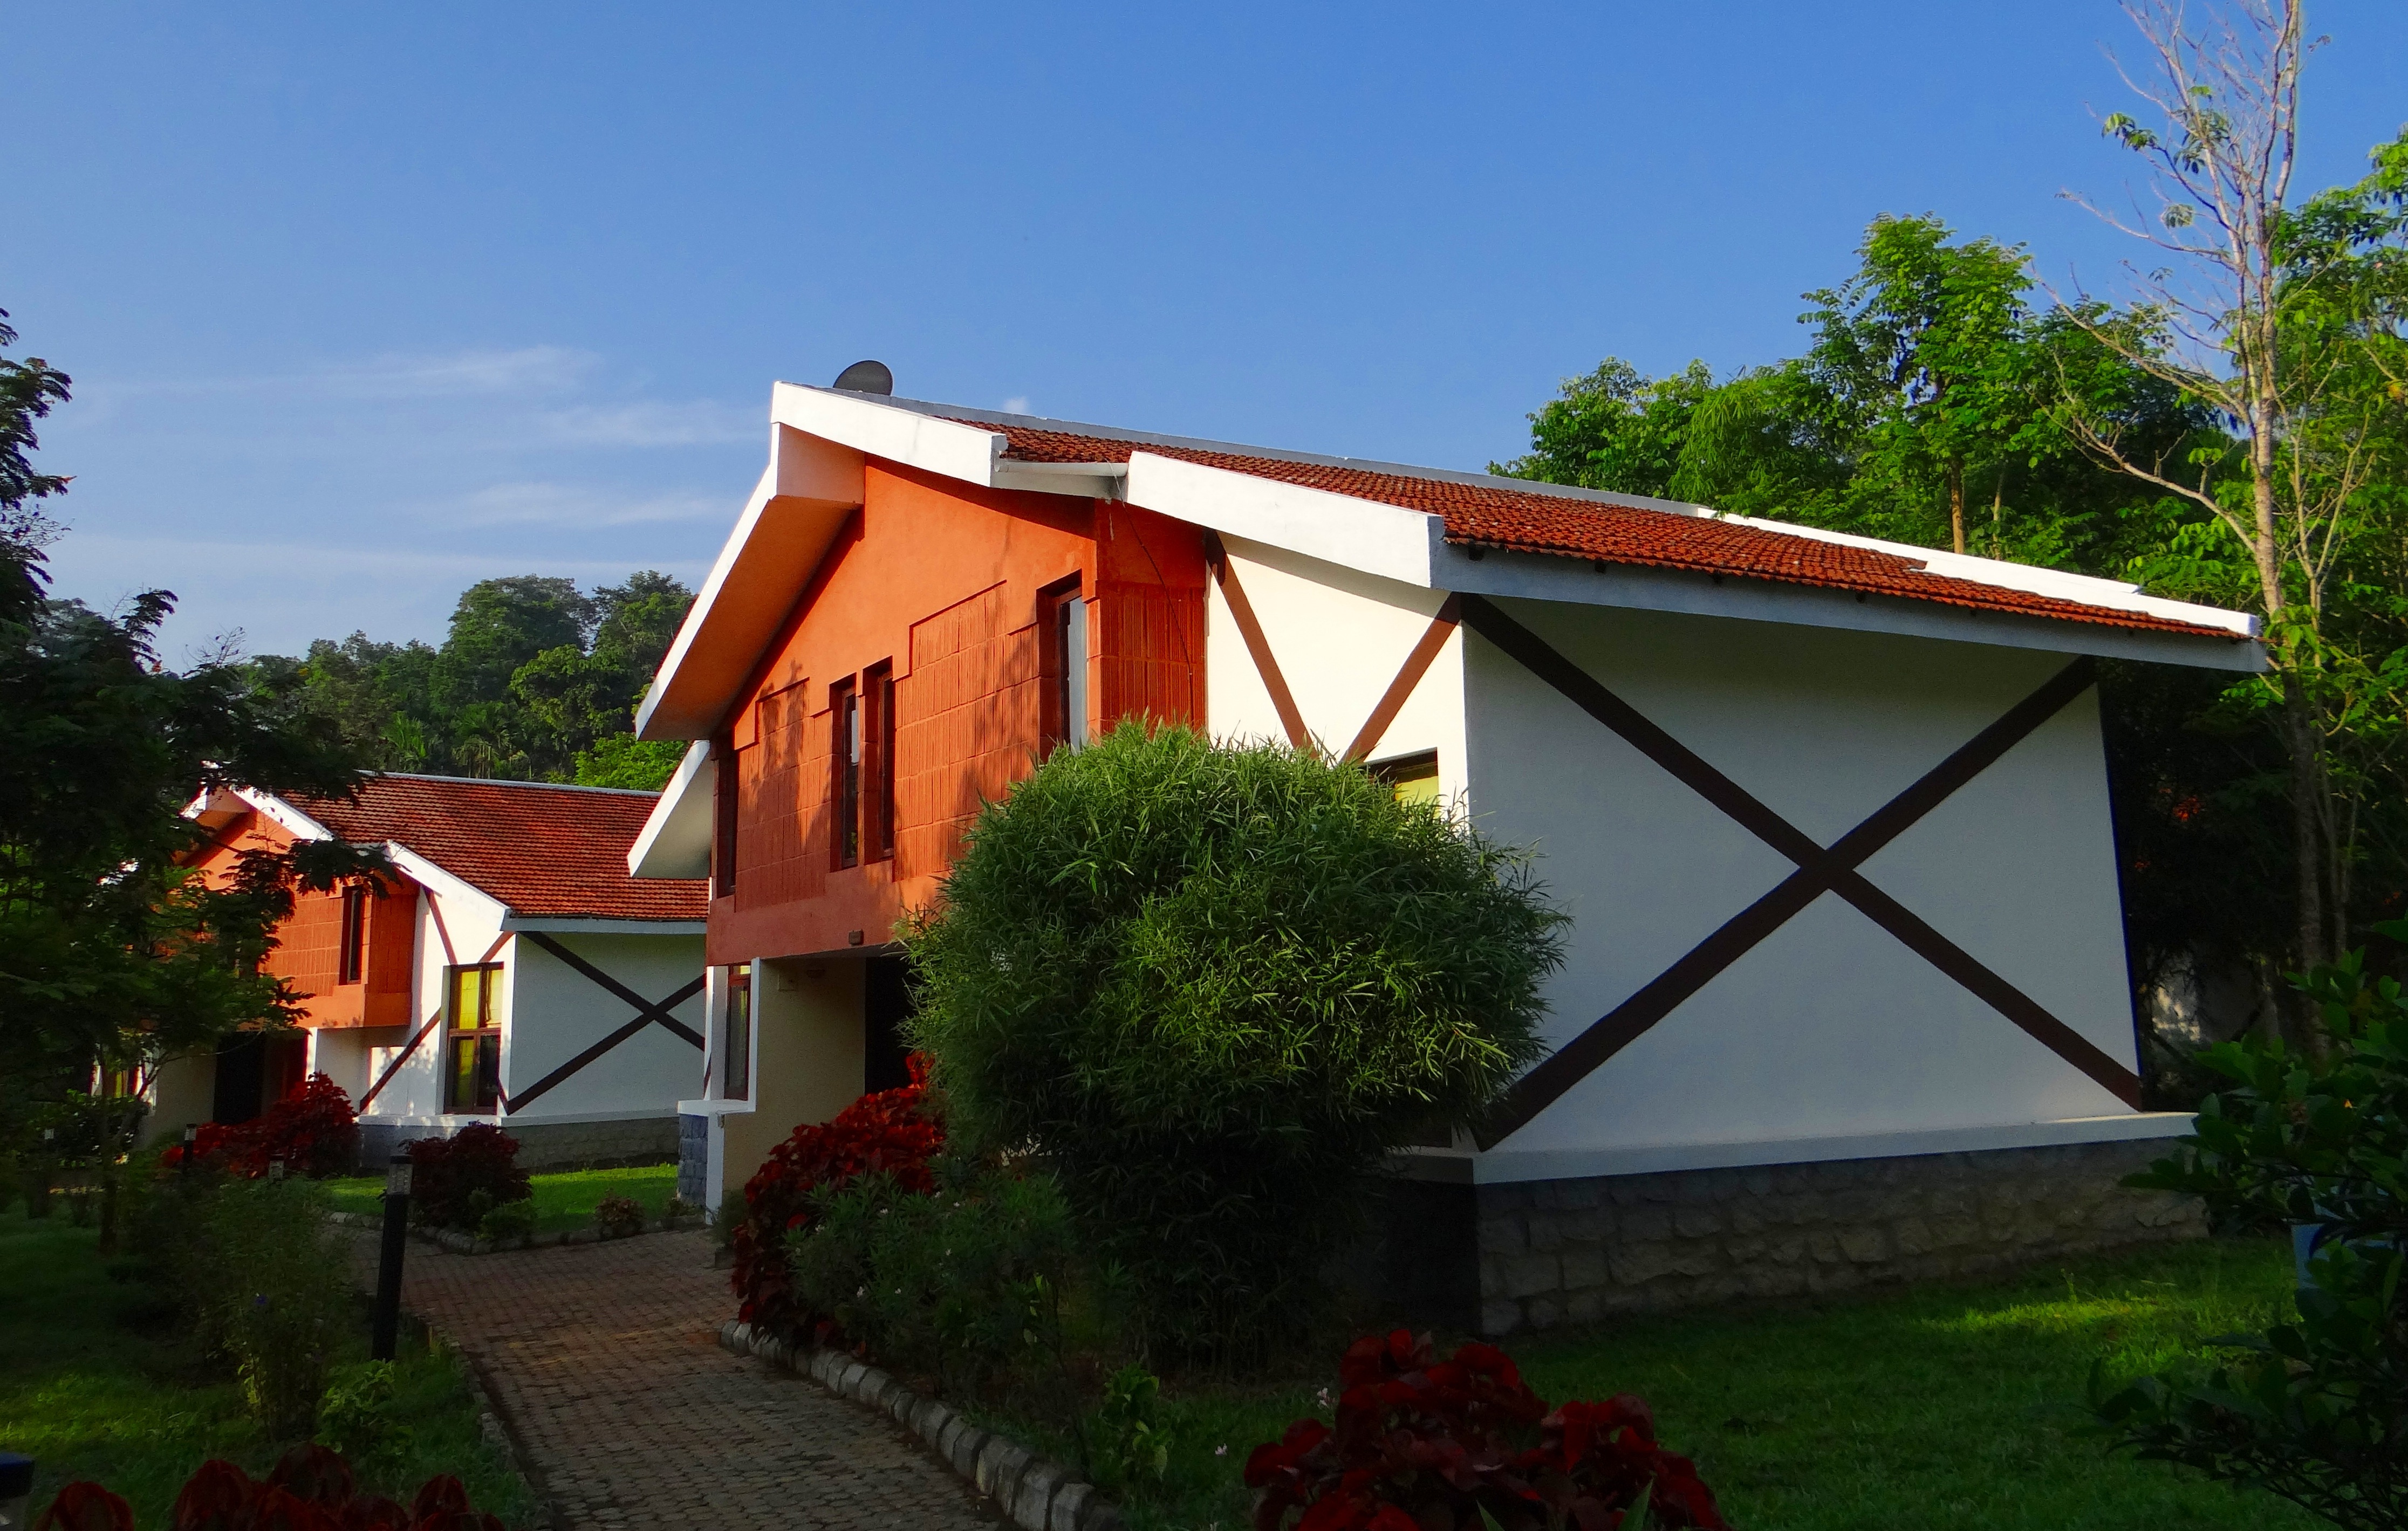
forest, villa, house, roof, building, home, hut, cottage, holiday, facade, property, farmhouse, india, estate, real estate, rural area, kodagu, ammathi